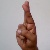
The image shows a hand gesture representing the letter 'R' in Indian Sign Language.